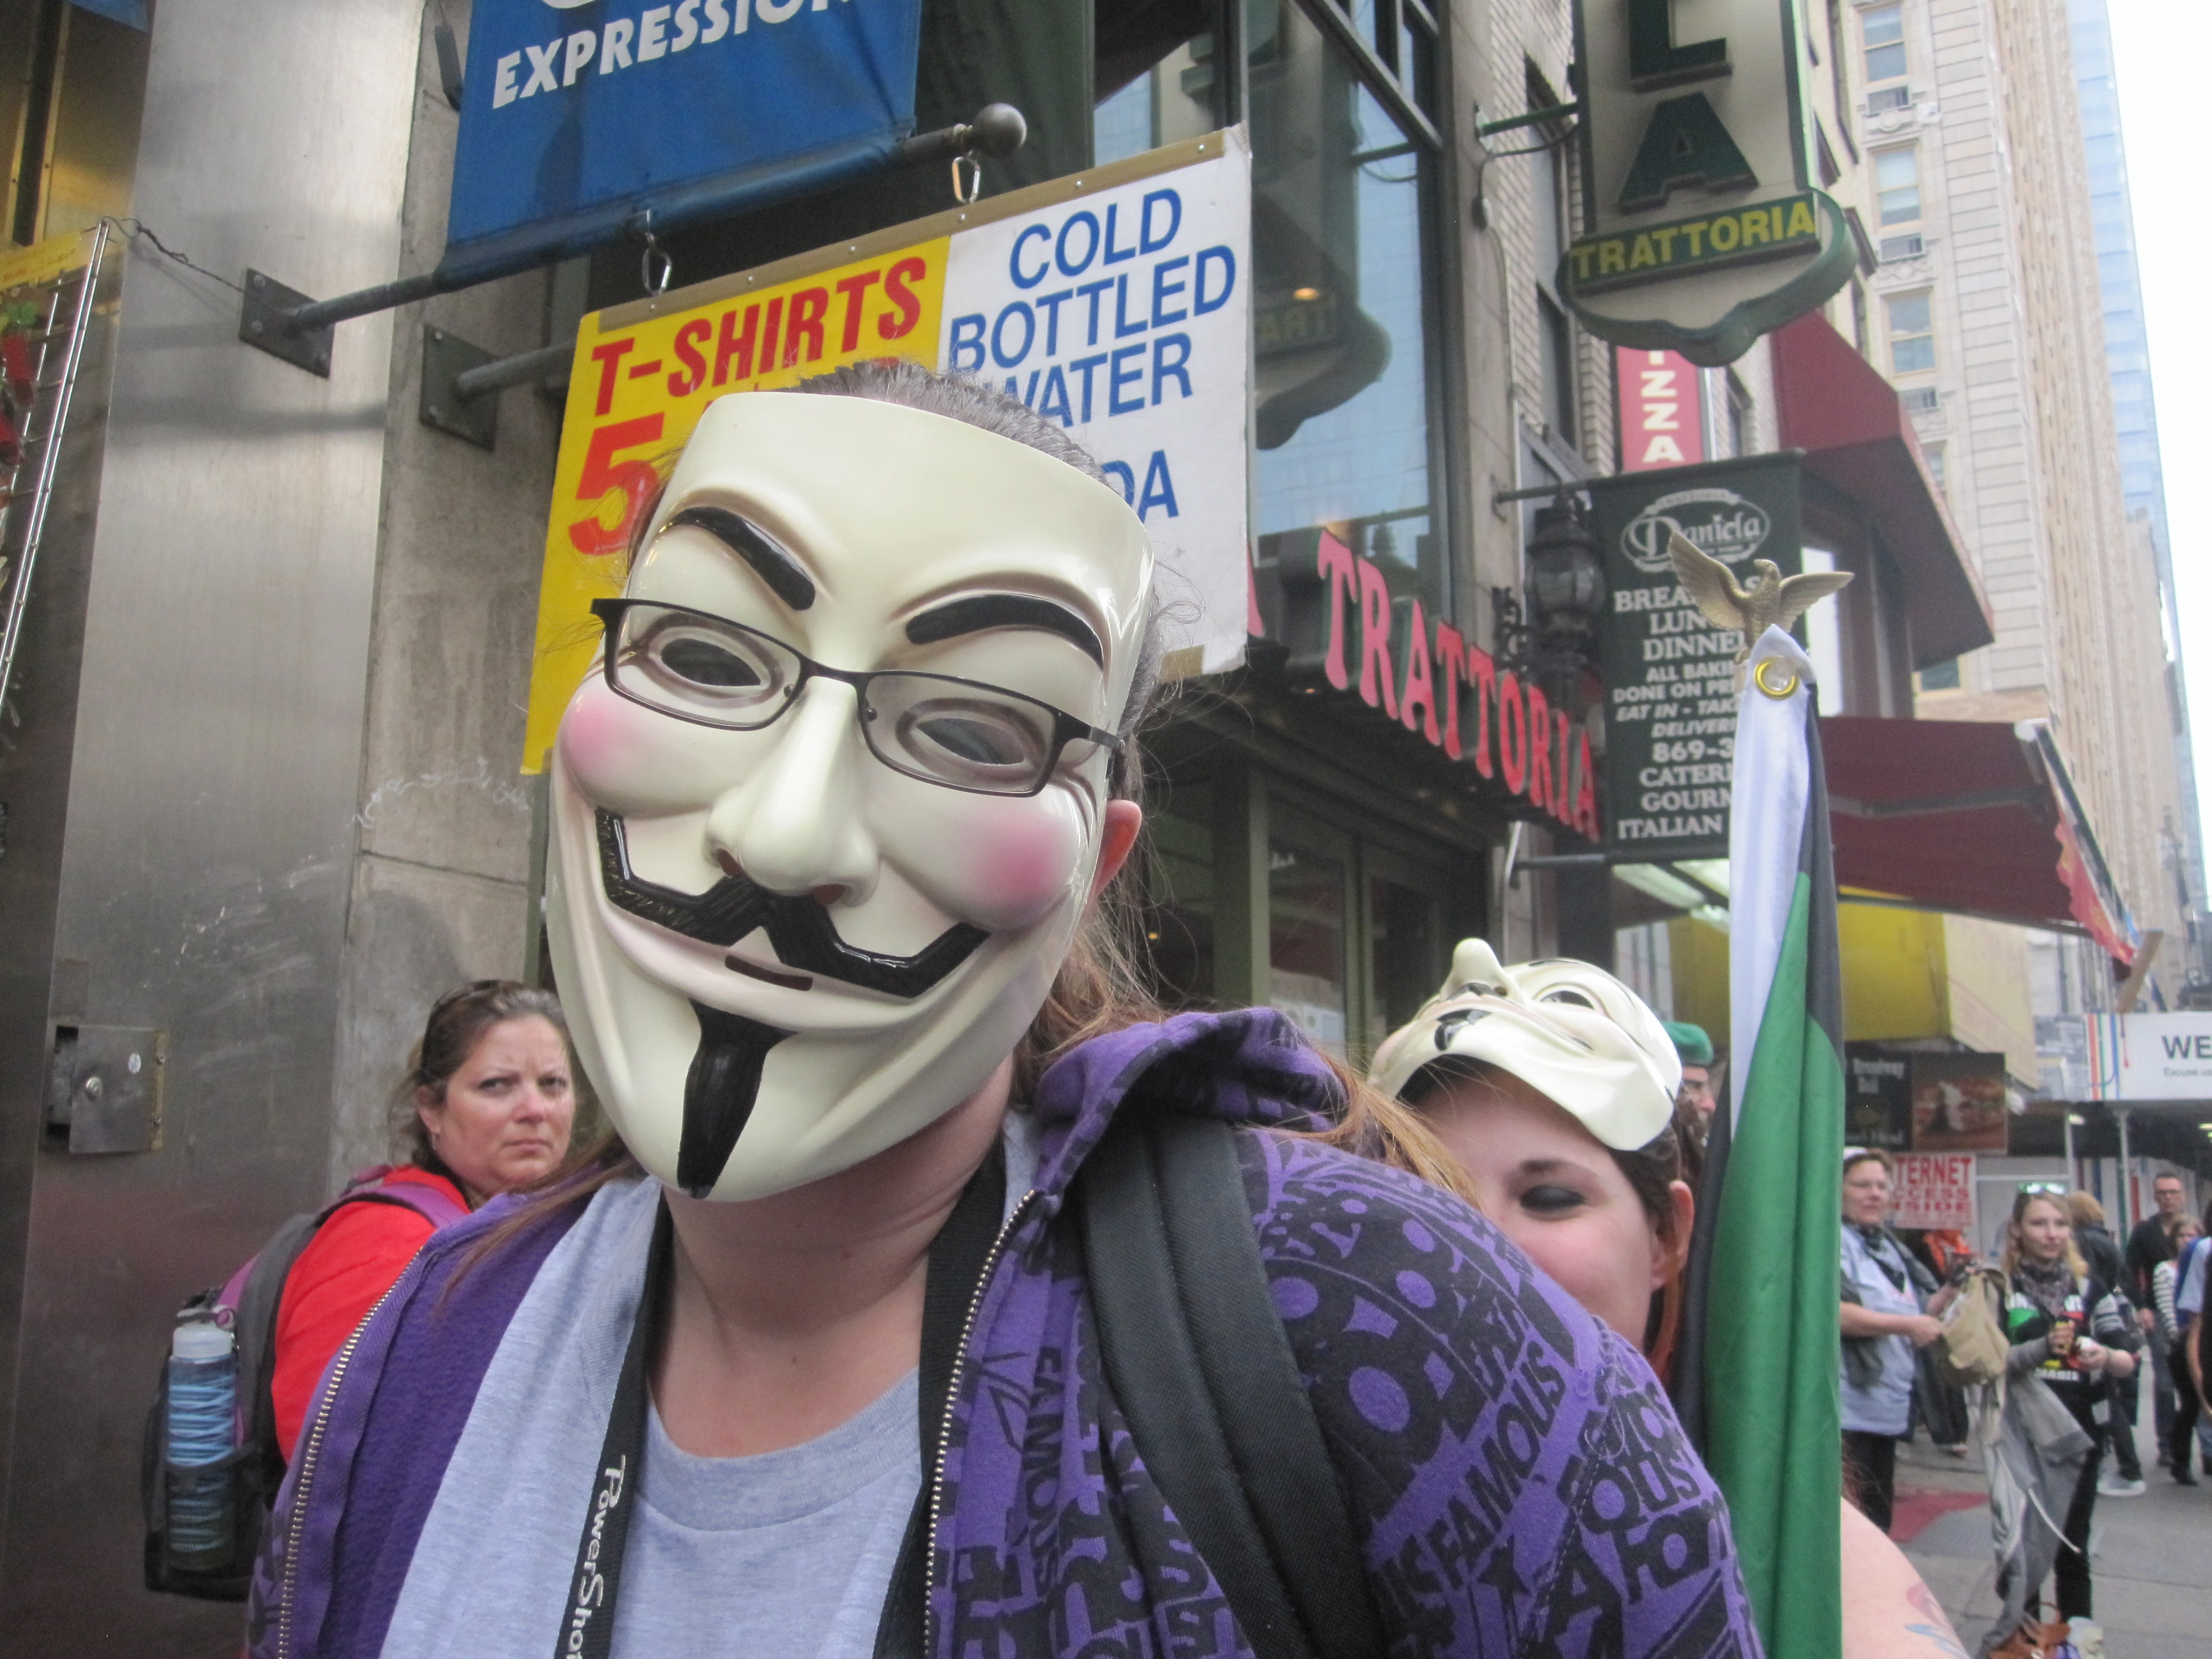
people, internet, carnival, clothing, festival, mask, politics, anonymous, costume, protest, hacker